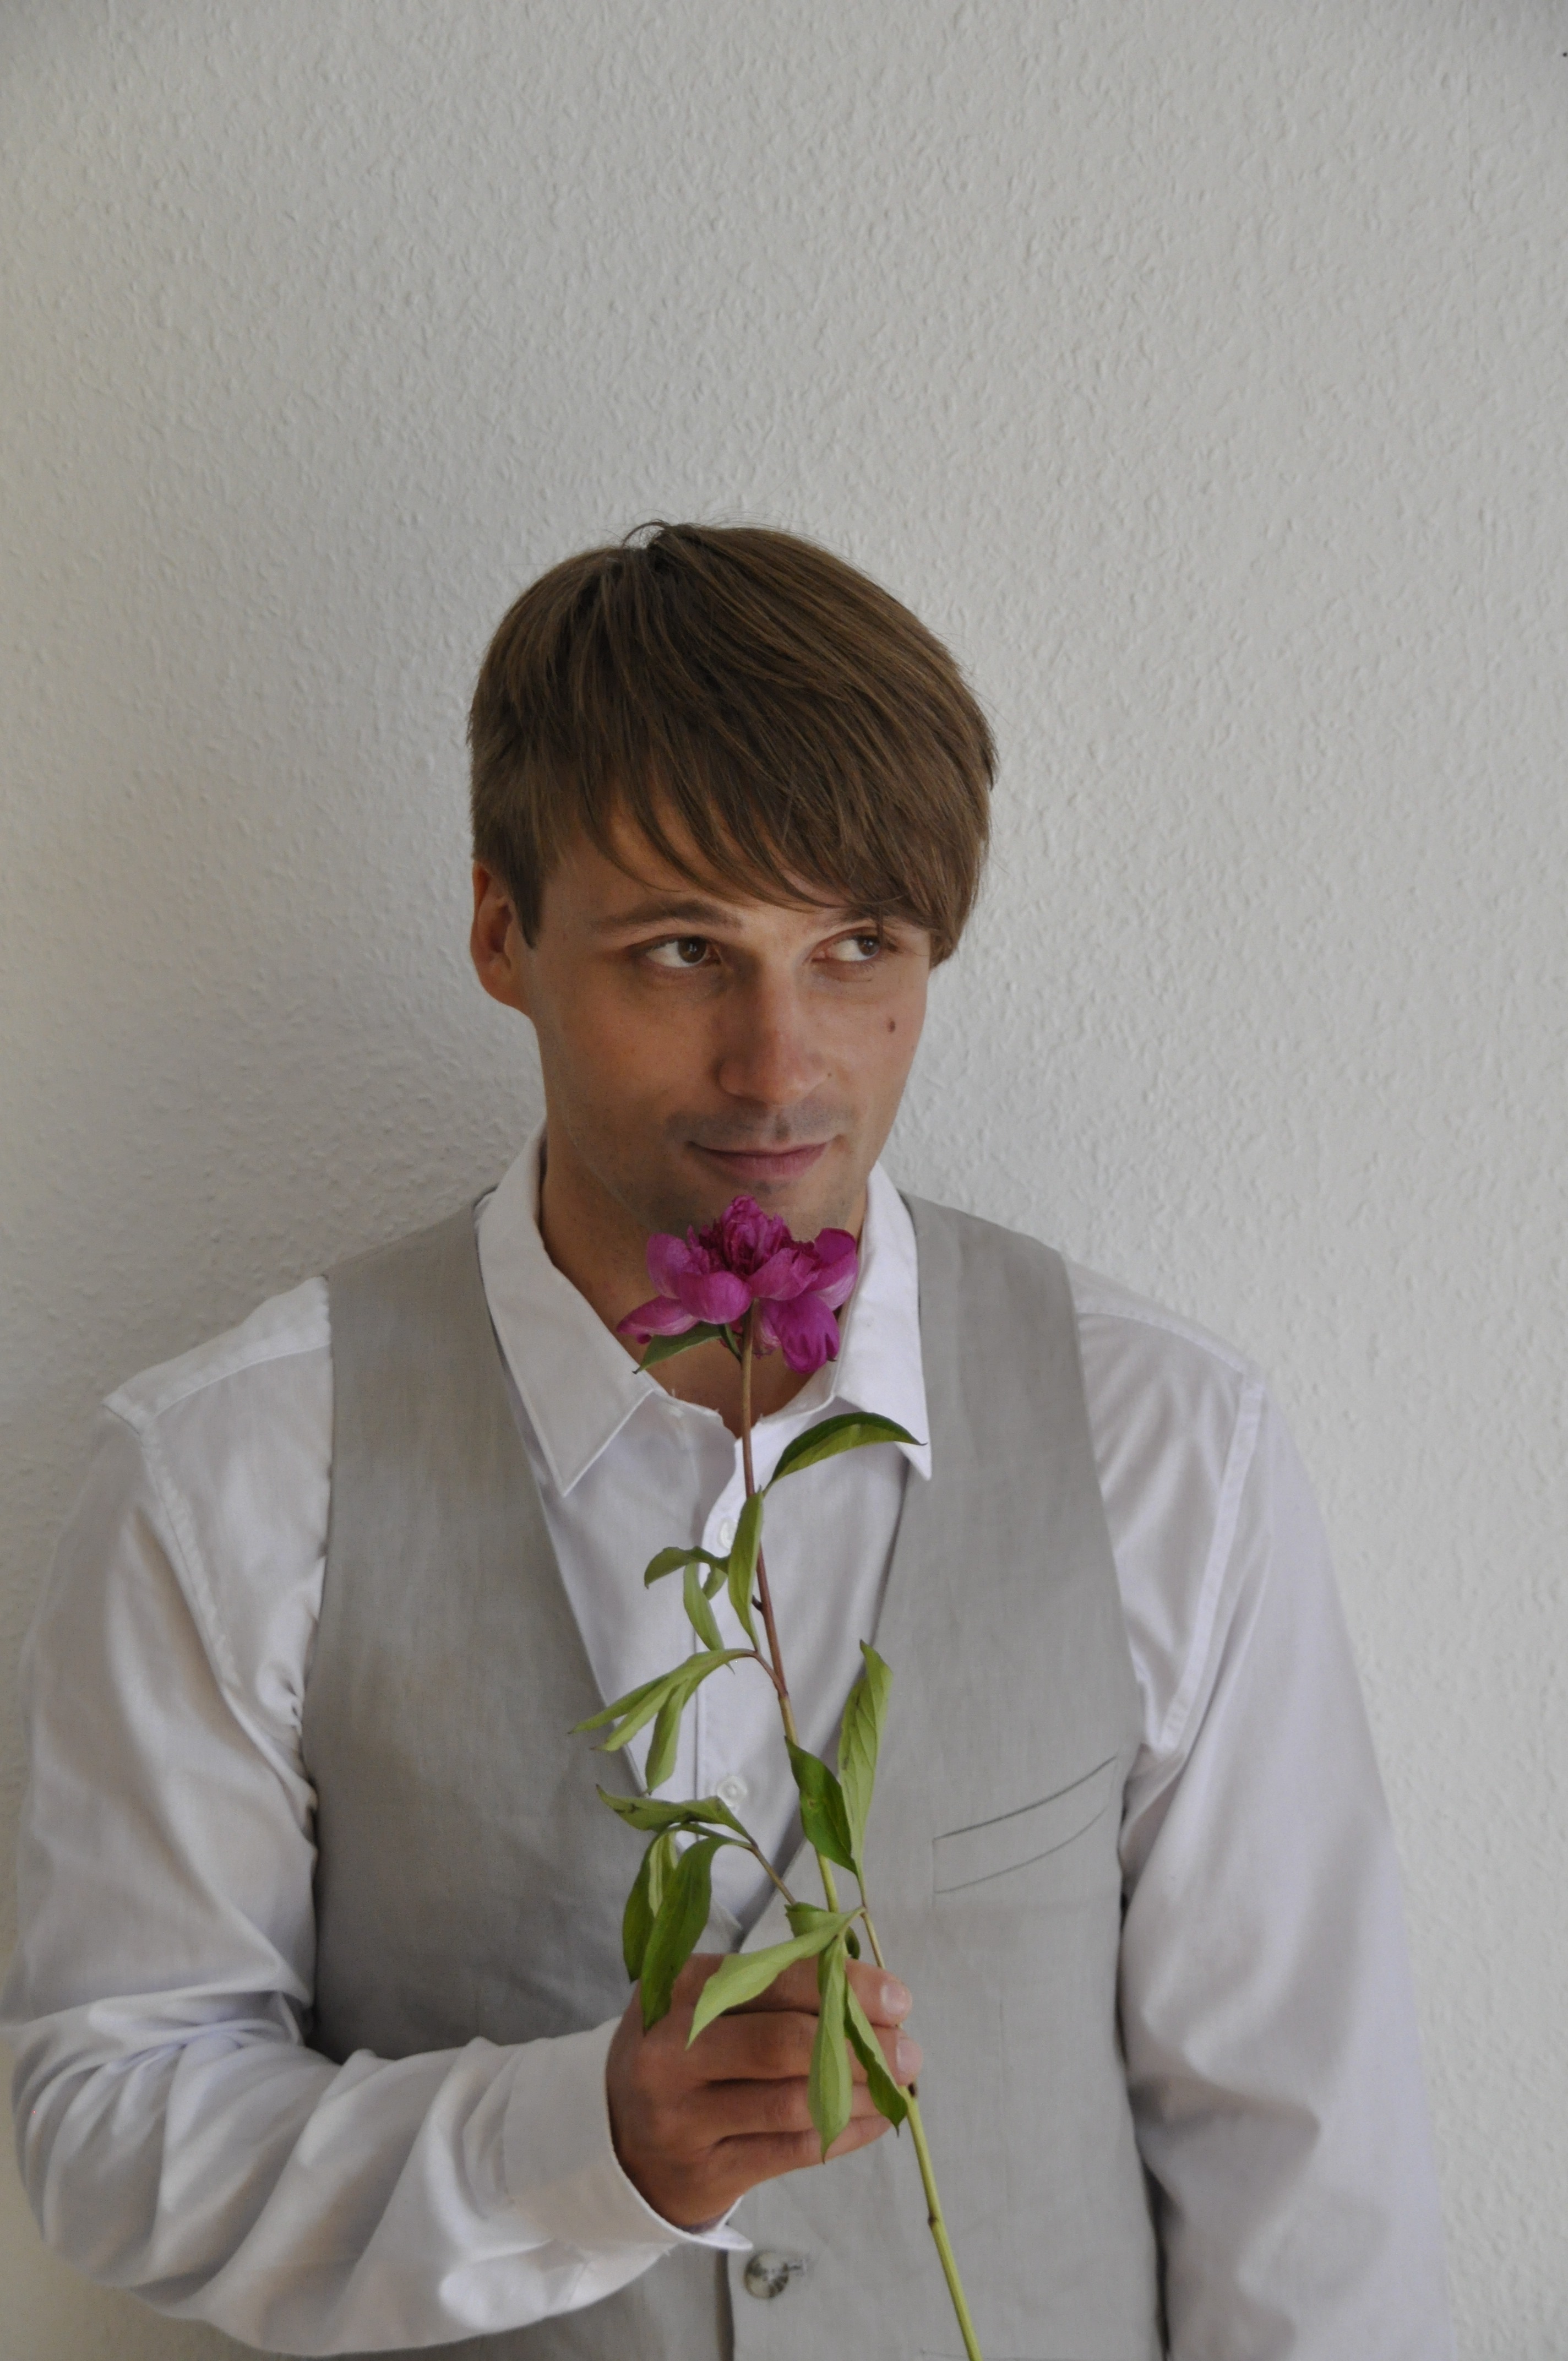
man, blossom, person, flower, bloom, boy, male, love, portrait, model, spring, youth, romance, child, groom, smile, shirt, face, happy, valentine, dreamy, attractive, vest